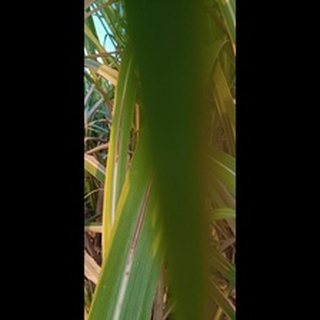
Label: sugarcane_red_rot